Gymnastics at the 1948 Summer Olympics – Men's vault

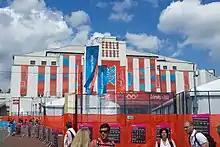
Earls Court Exhibition Centre (2012)

The men's vault competition at the 1948 Summer Olympics was held at Earls Court Exhibition Centre on 12 and 13 August. It was the seventh appearance of the event. There were 120 competitors from 16 nations, with each nation sending a team of up to 8 gymnasts. The event was won by Paavo Aaltonen of Finland with fellow Finn Olavi Rove finishing second; the medals were the nation's first in the men's vault. There was a three-way tie for third place resulting in three bronze medals being awarded to János Mogyorósi-Klencs and Ferenc Pataki of Hungary and Leo Sotorník of Czechoslovakia.